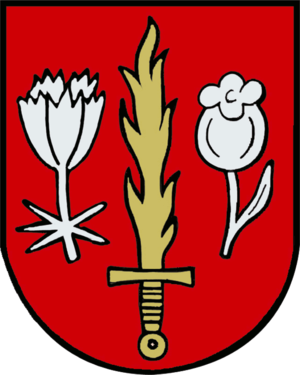
Tarsdorf est une commune autrichienne du district de Braunau am Inn en Haute-Autriche.